J. Reginald MacEachron

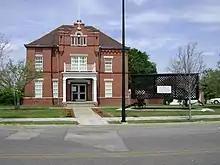
Ben Hill County Jail in Fitzgerald, Georgia

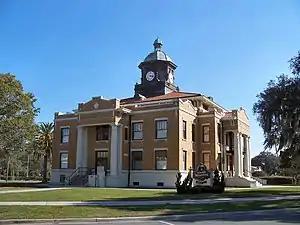
Citrus County Courthouse

As an architect his work included the design of buildings on the Milledgeville campus of what became Georgia College and State University (GC&SU), the Citrus County Courthouse (with W. R. Biggers) in Florida, Douglass Theatre (1921) in Macon, Georgia for Charles H. Douglass and the Ben Hill County Jail (added to the National Register of Historic Places in 1982) on Pine Street in Fitzgerald, Georgia. He designed the Russell Auditorium and Bell Hall (both circa 1928) at GC&SU.